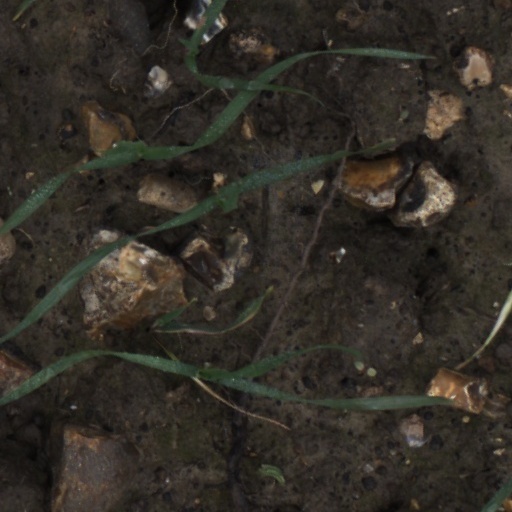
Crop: wheat